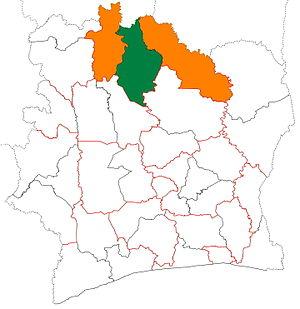
Poro est une région du nord de la Côte d'Ivoire, dont le chef lieu est Korhogo. En 2014, la population était de 763 852 habitants.